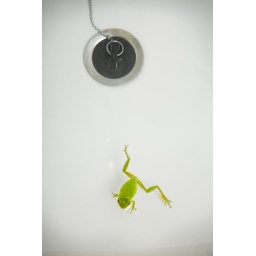
Green tree frog in a sink full of water